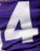
Number: 4